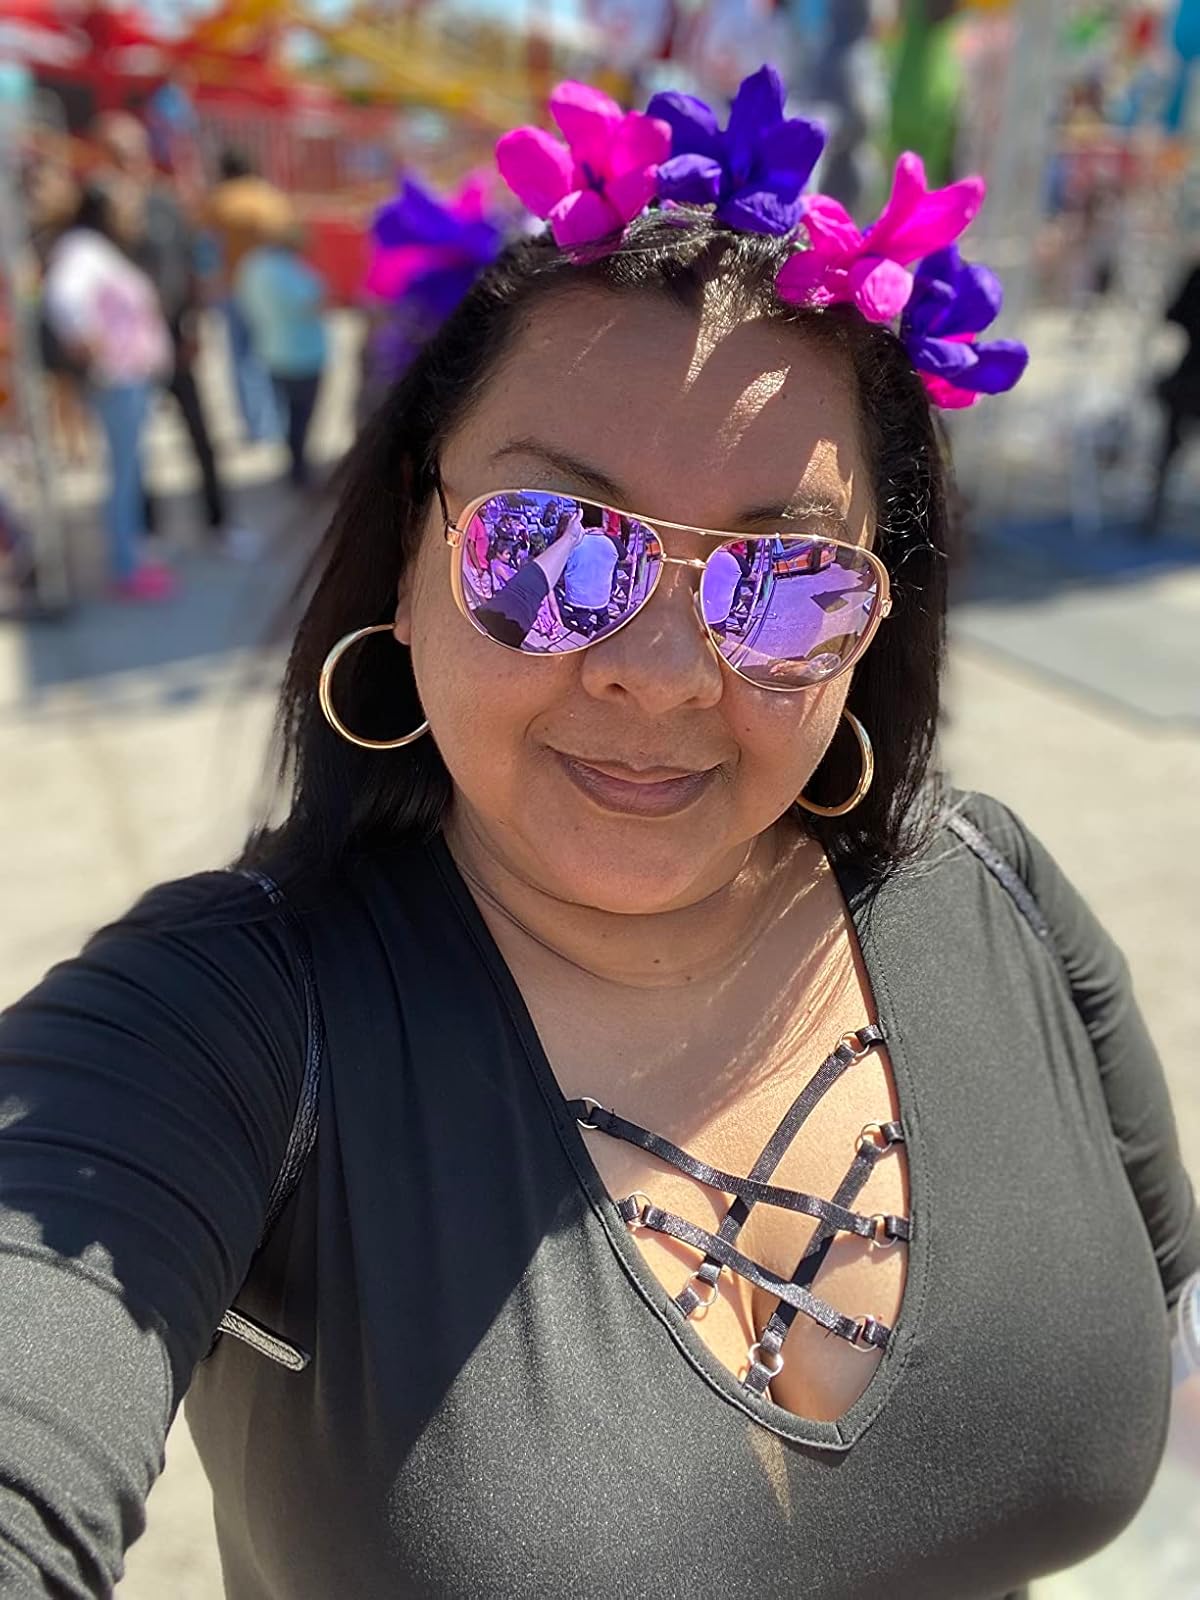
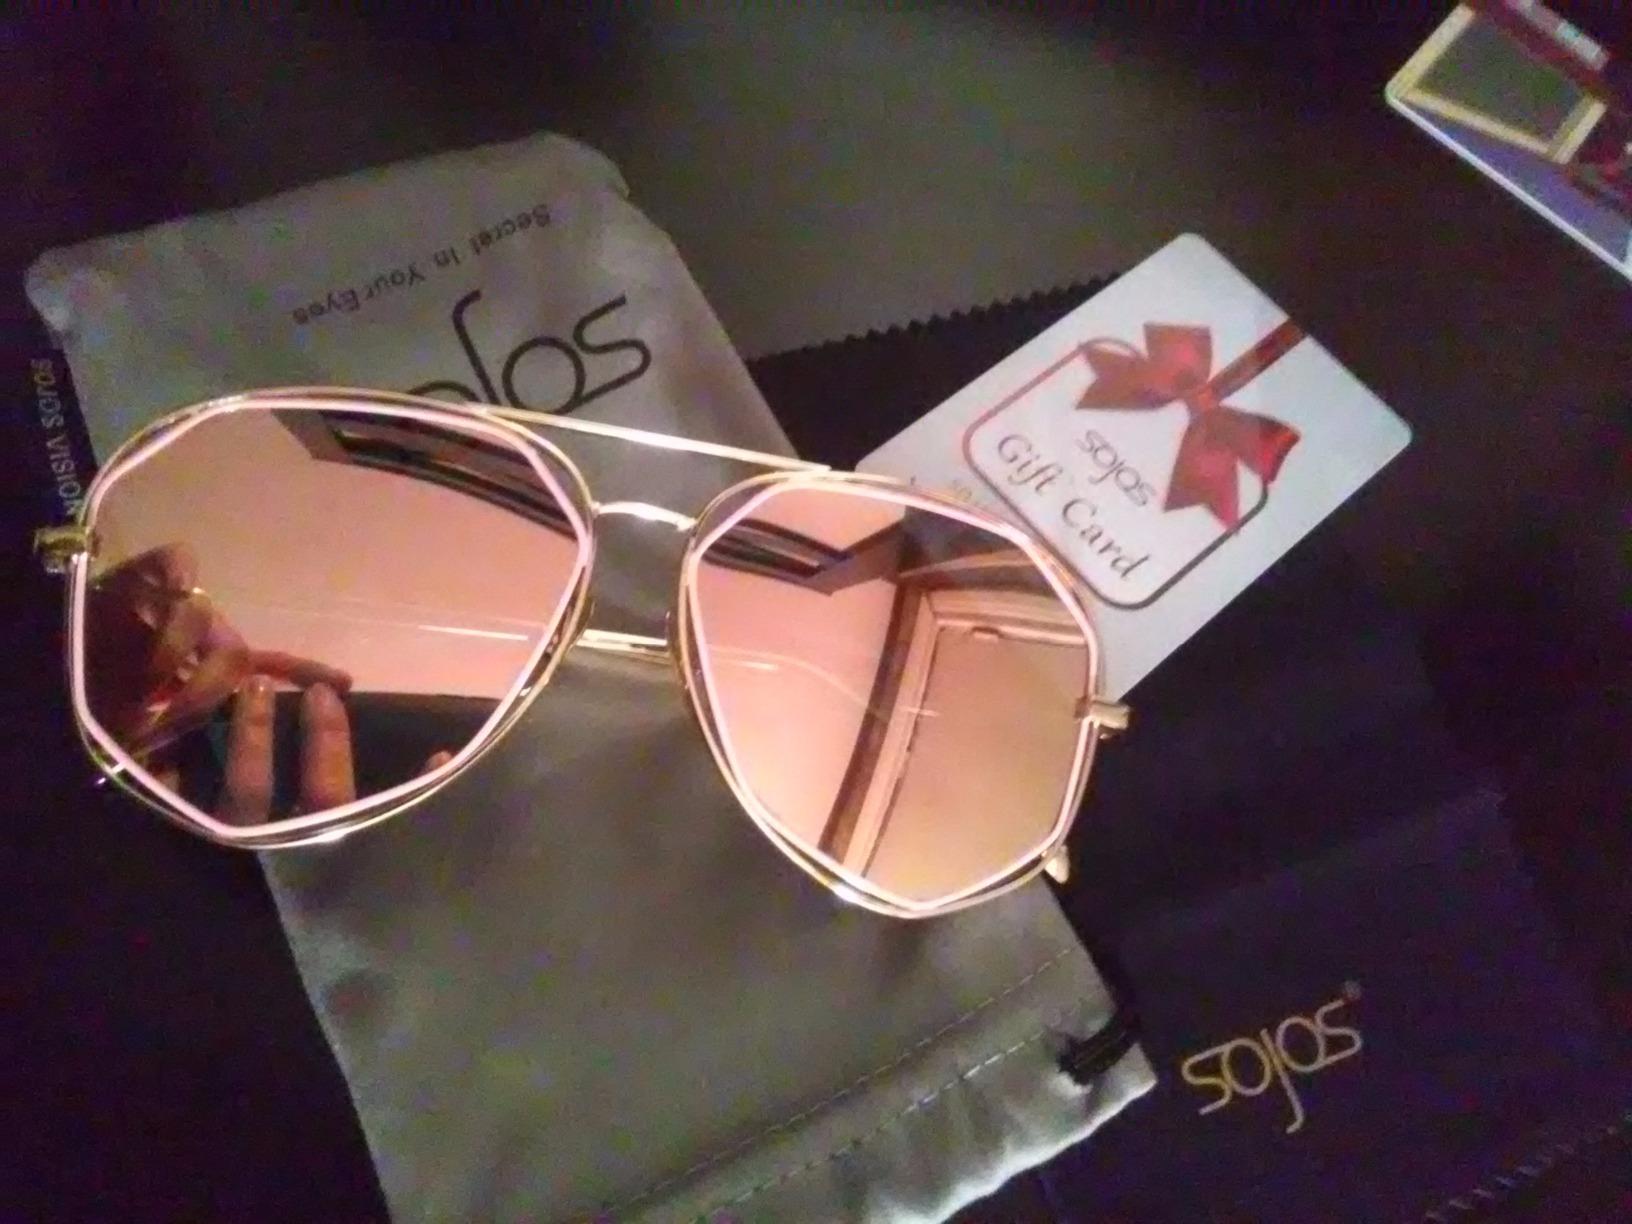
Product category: accessories_sunglasses
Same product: no